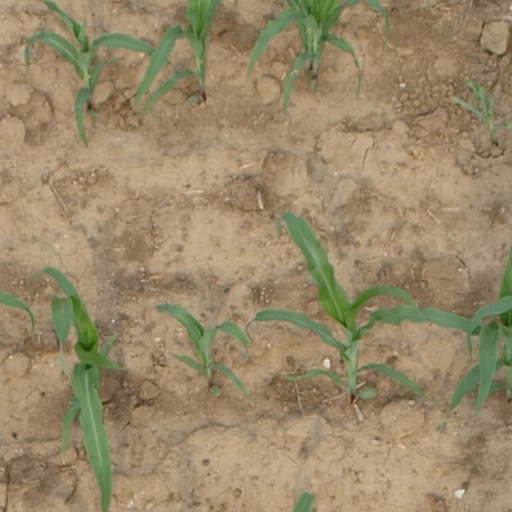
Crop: maize; corn